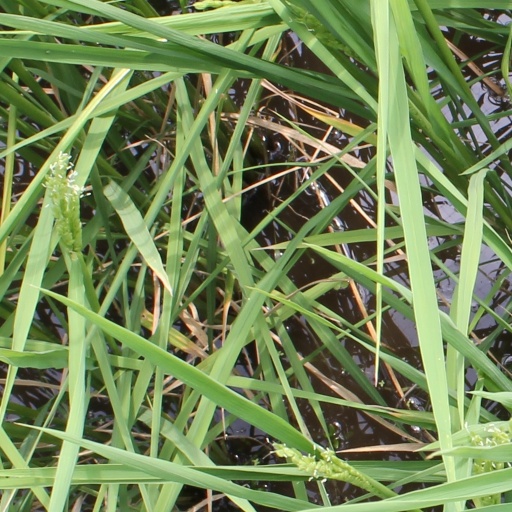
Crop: rice